Þórkell Þórmóðarson

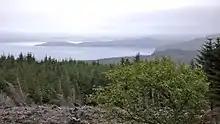
A view looking east across Loch Snizort; the loch may be site of "Vestrajǫrðr", "the western firth".

The "Eirspennill" version of the saga relates that towards the end of winter, the Norwegian king, Hákon, summoned an assembly at his palace, and granted Uspak the title of "king", and bestowed upon him the royal name "Hákon". The Norwegian king decided upon a plan to give Uspak an army to command in the Hebrides. In spring, Hakon set out for Bergen, and upon his arrival ordered the preparation of the fleet. While preparations were under way, Óláfr came to the king, stating that he had fled from Mann because Ailín had driven him off his lands; he also stated that Ailín had made many threats to the Norwegians. Óláfr stayed in Bergen for several nights, before leaving for Orkney with Páll Bálkason. Before the fleet had left Orkney, it had swelled in size to twenty ships. When Balki 'the Young' Pálsson, and Óttarr Snækollr, heard of this, they sailed south to Skye, where they came upon Þórkell Þórmóðarson at "Vestrajǫrðr", where they fought him. Þórkell was slain along with two of his sons; however, another son, named "Þórmóðr", survived by leaping onto a cask which floated beside the ship, and was driven along the shore to "Hattarskot". After their victory, Óttarr Snækollr and Bálki 'the Young' sailed to meet Uspak and the fleet.